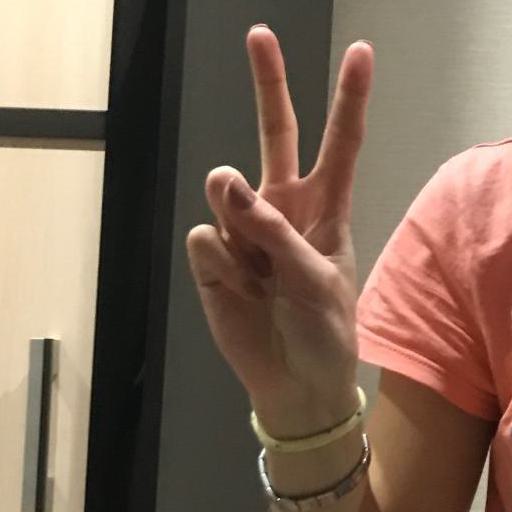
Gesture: peace